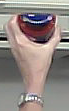
Product: barilla_pomodoro